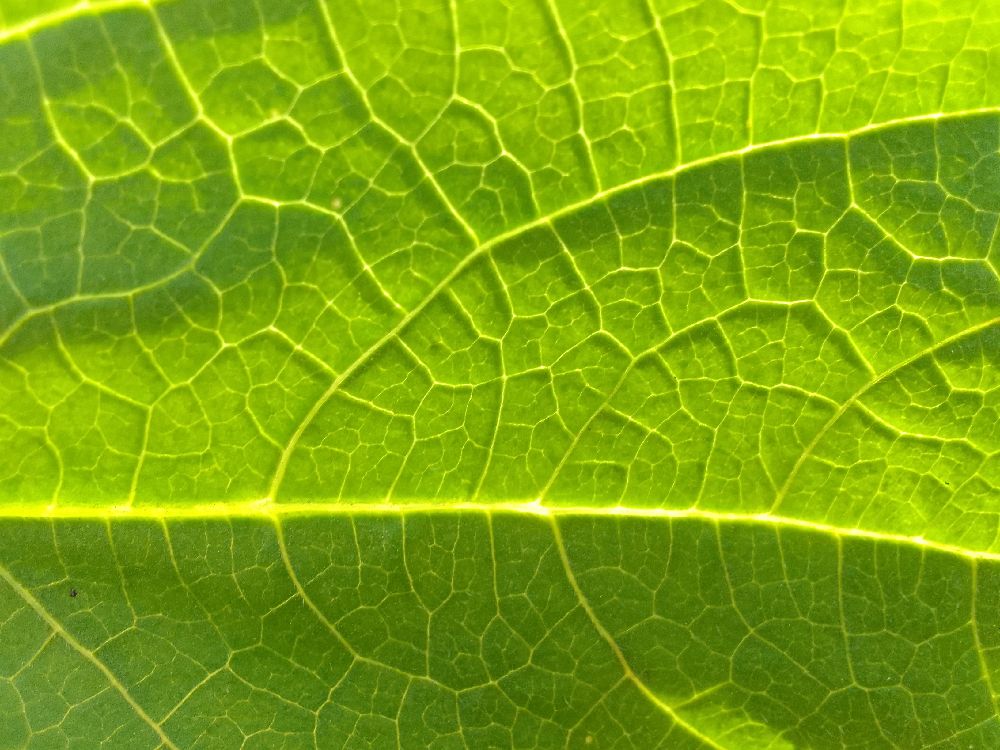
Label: healthy